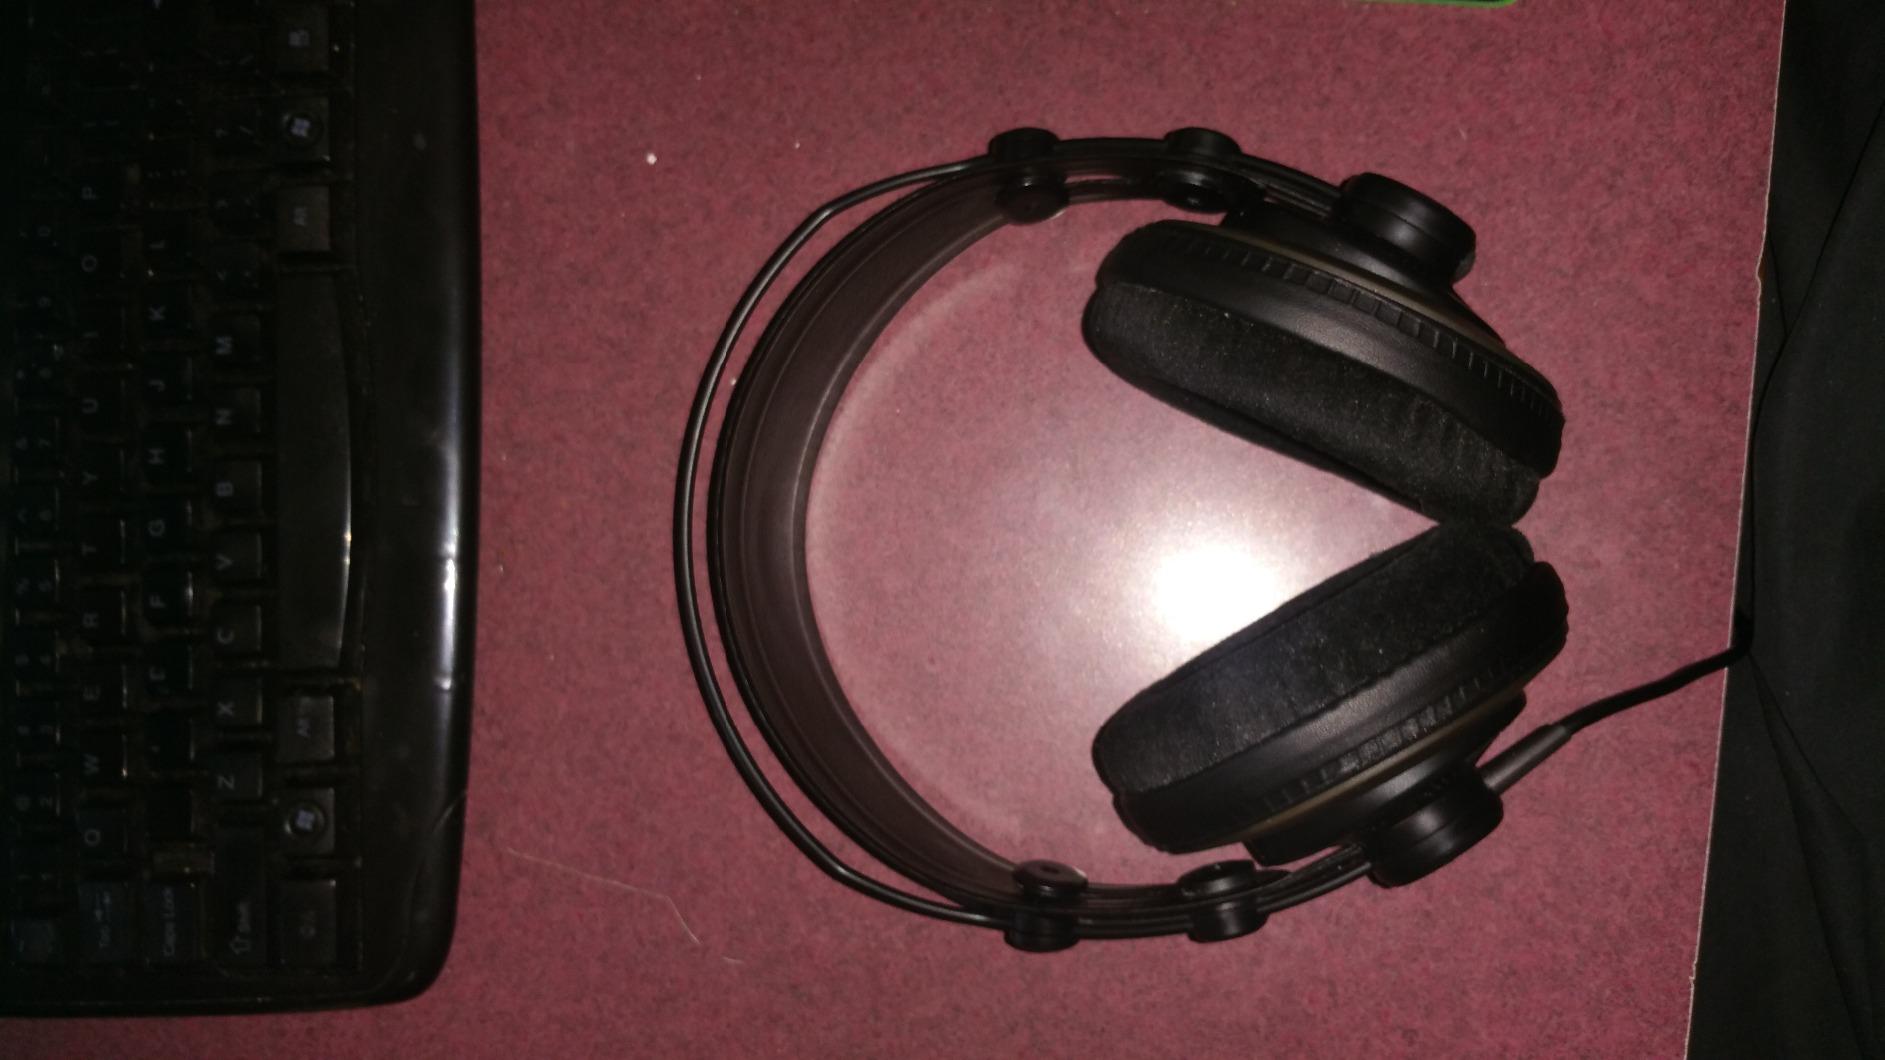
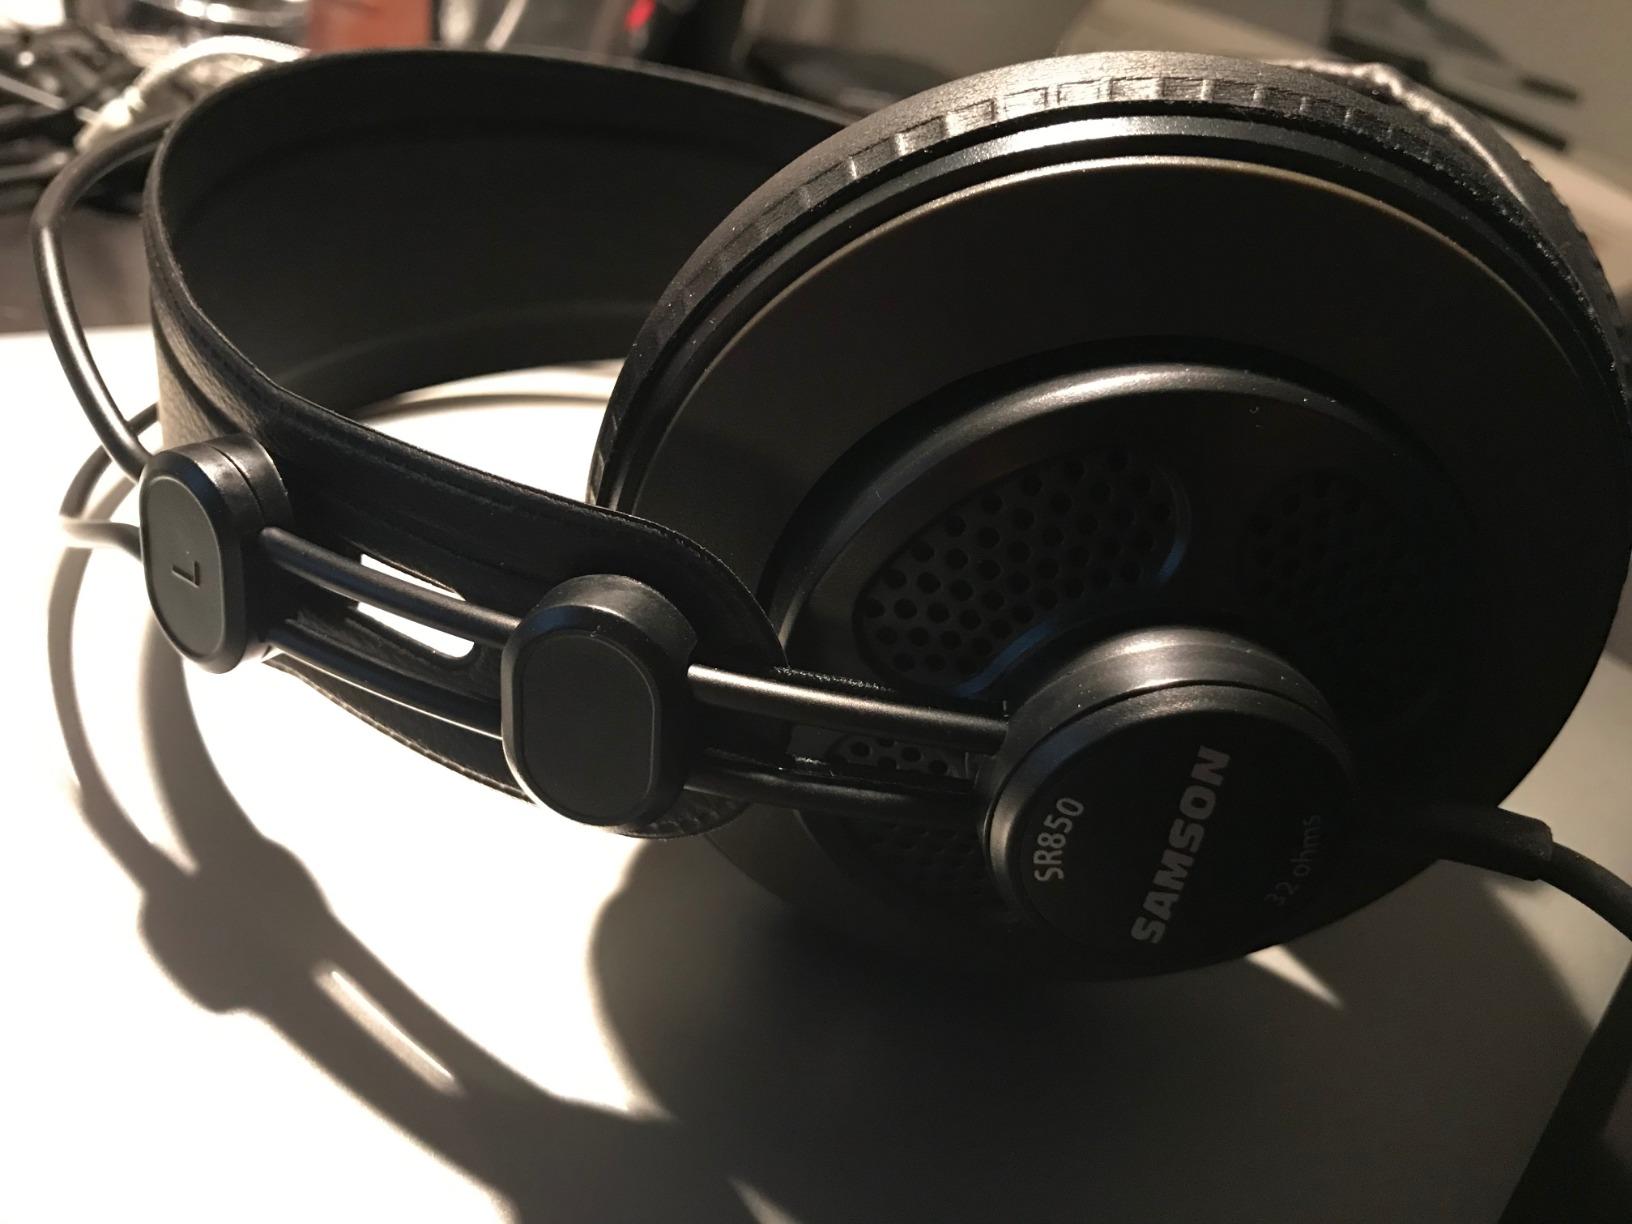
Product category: headphones
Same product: yes